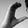
ASL letter: C